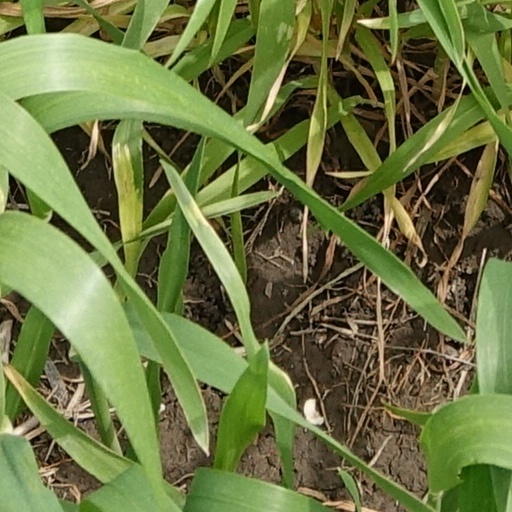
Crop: wheat